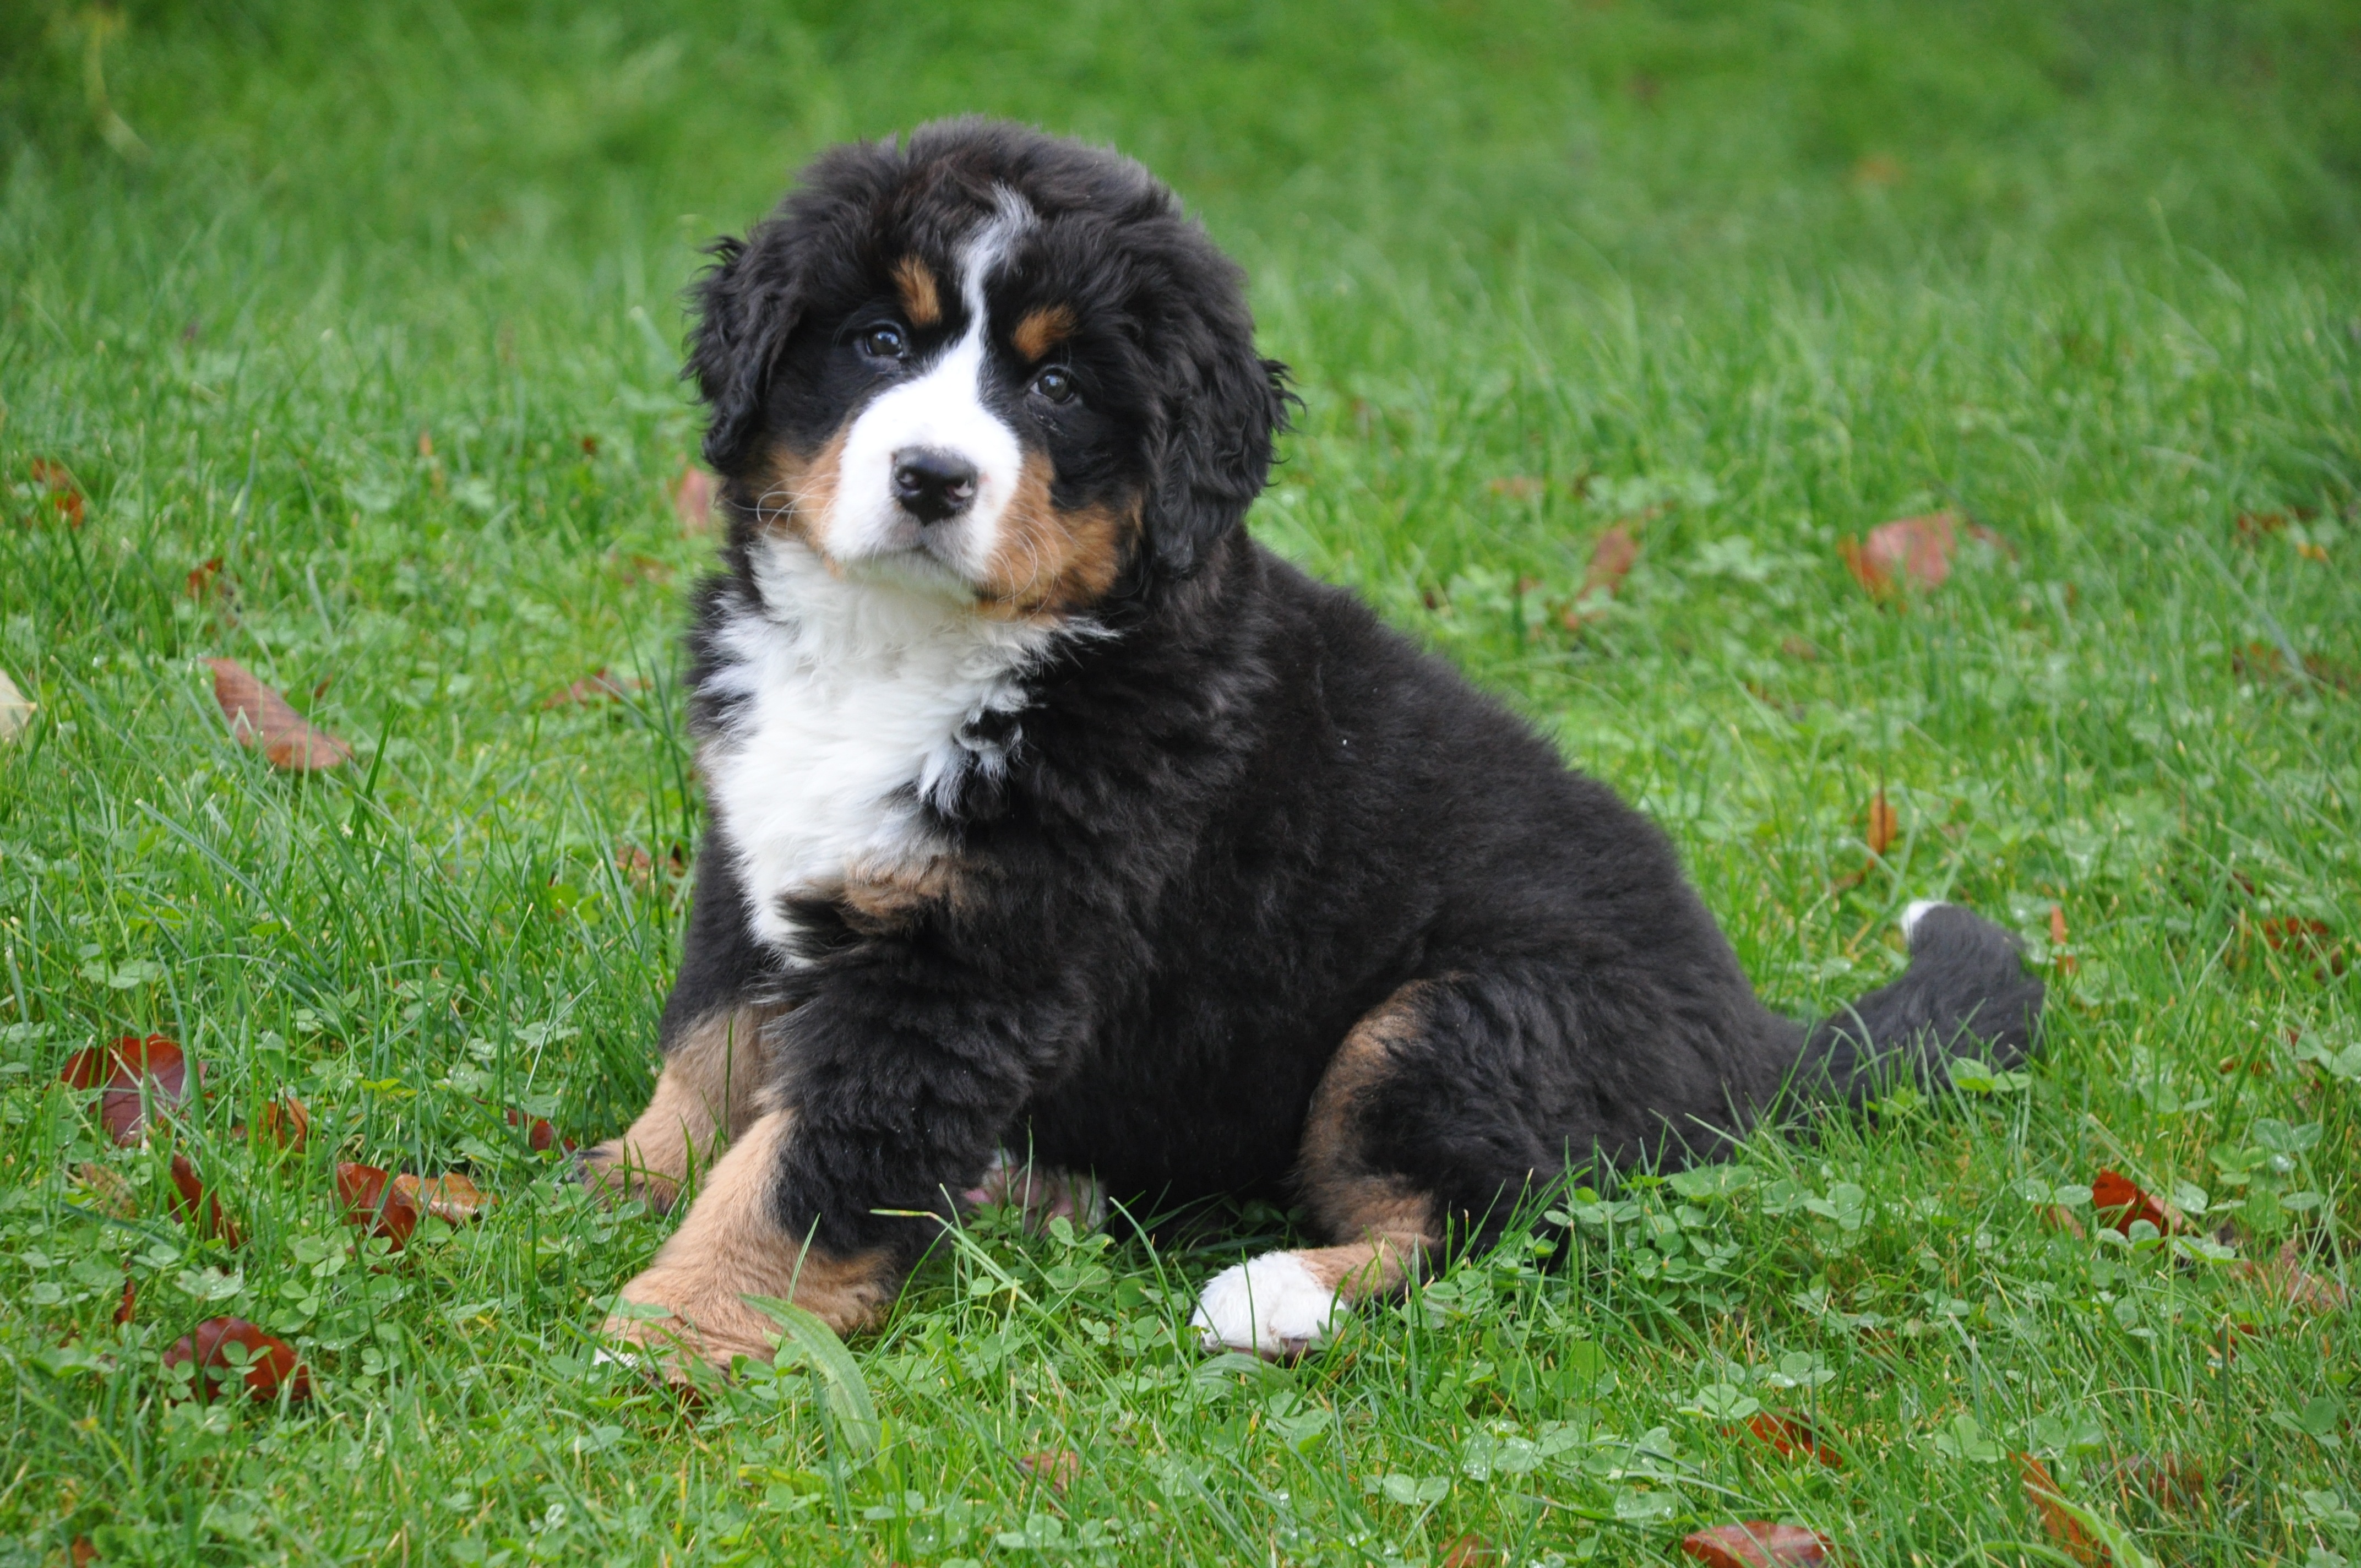
nature, dog, animal, green, mammal, family, vertebrate, dog breed, big dog, bernese mountain dog, entlebucher mountain dog, dog like mammal, carnivoran, dog breed group, greater swiss mountain dog, appenzeller sennenhund